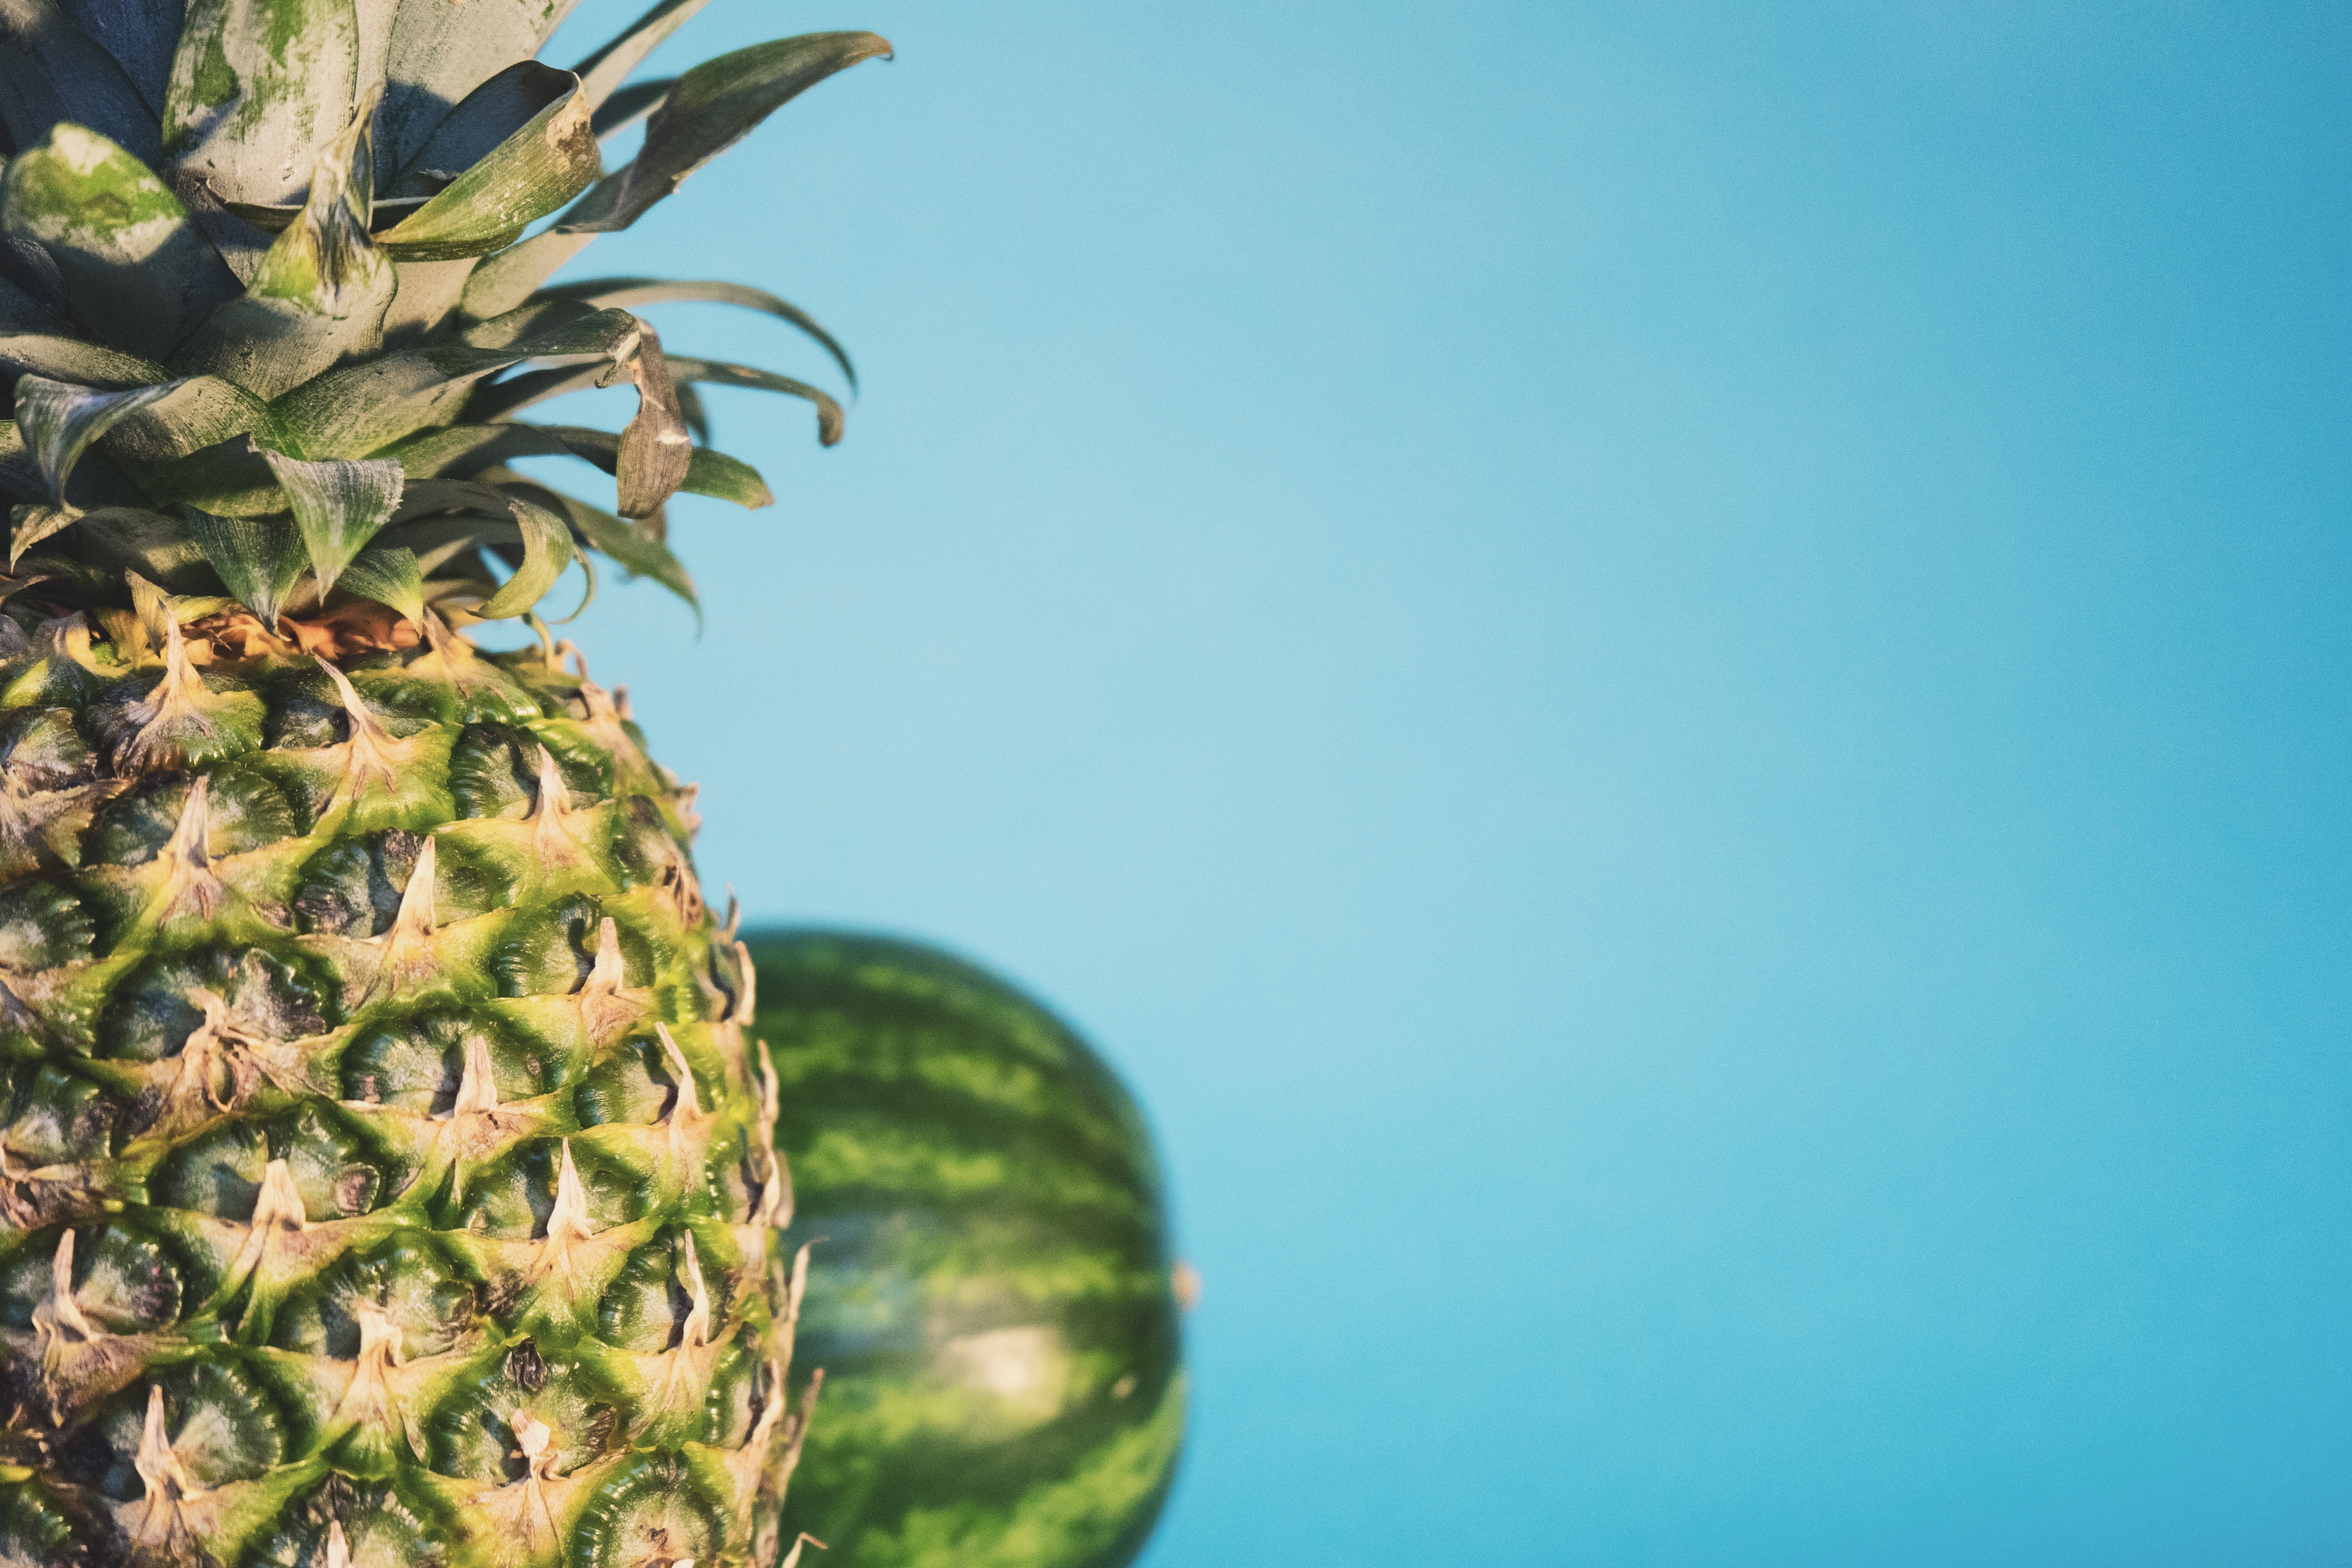
plant, fruit, sweet, flower, ripe, food, green, produce, tropical, fresh, healthy, delicious, pineapple, freshness, fresh fruit, organic, melon, macro photography, flowering plant, fresh food, land plant, arecales